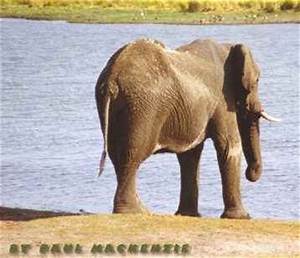
Label: elephant